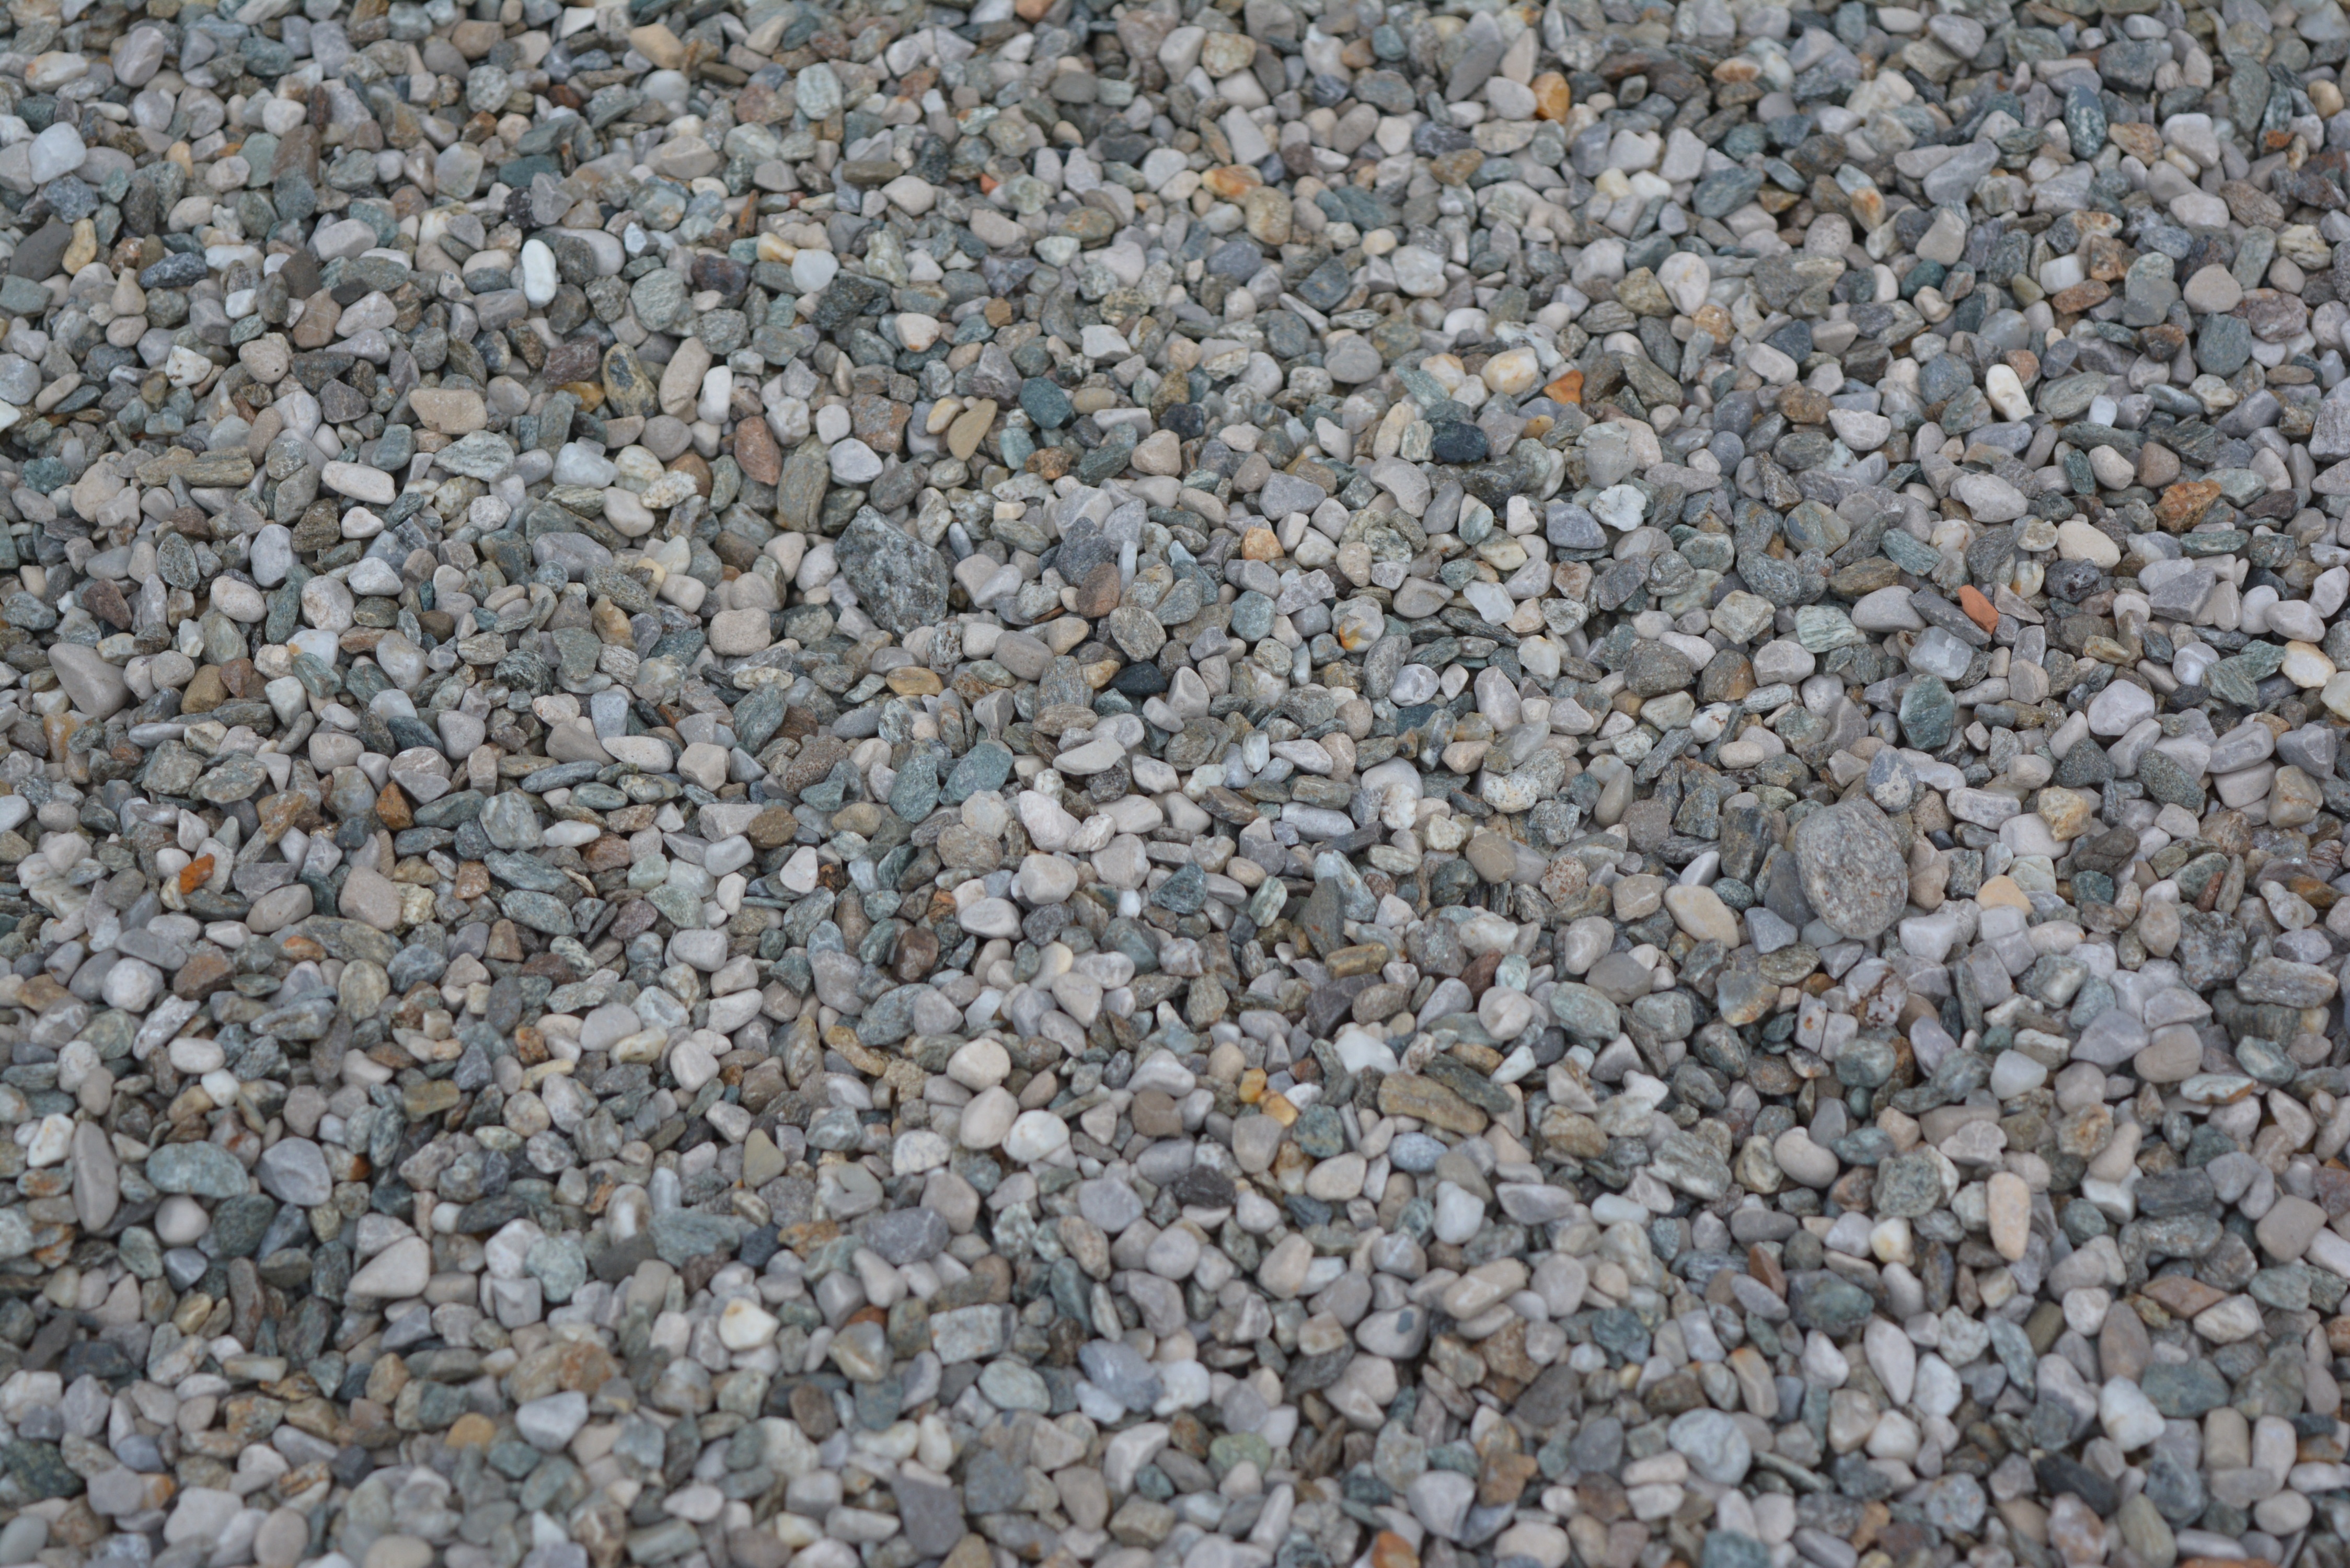
sand, rock, ground, stone, asphalt, pebble, soil, material, rubble, gravel, pebbles, granite, stone floor, steinchen, stone floor stone